Six P.M.

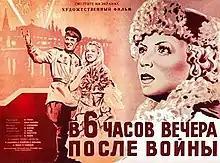

Six P.M. is the 1946 American release title of the 1944 Soviet World War II film At 6 P.M. After the War ((also "At six o'clock in the evening after the war") by Ivan Pyryev.